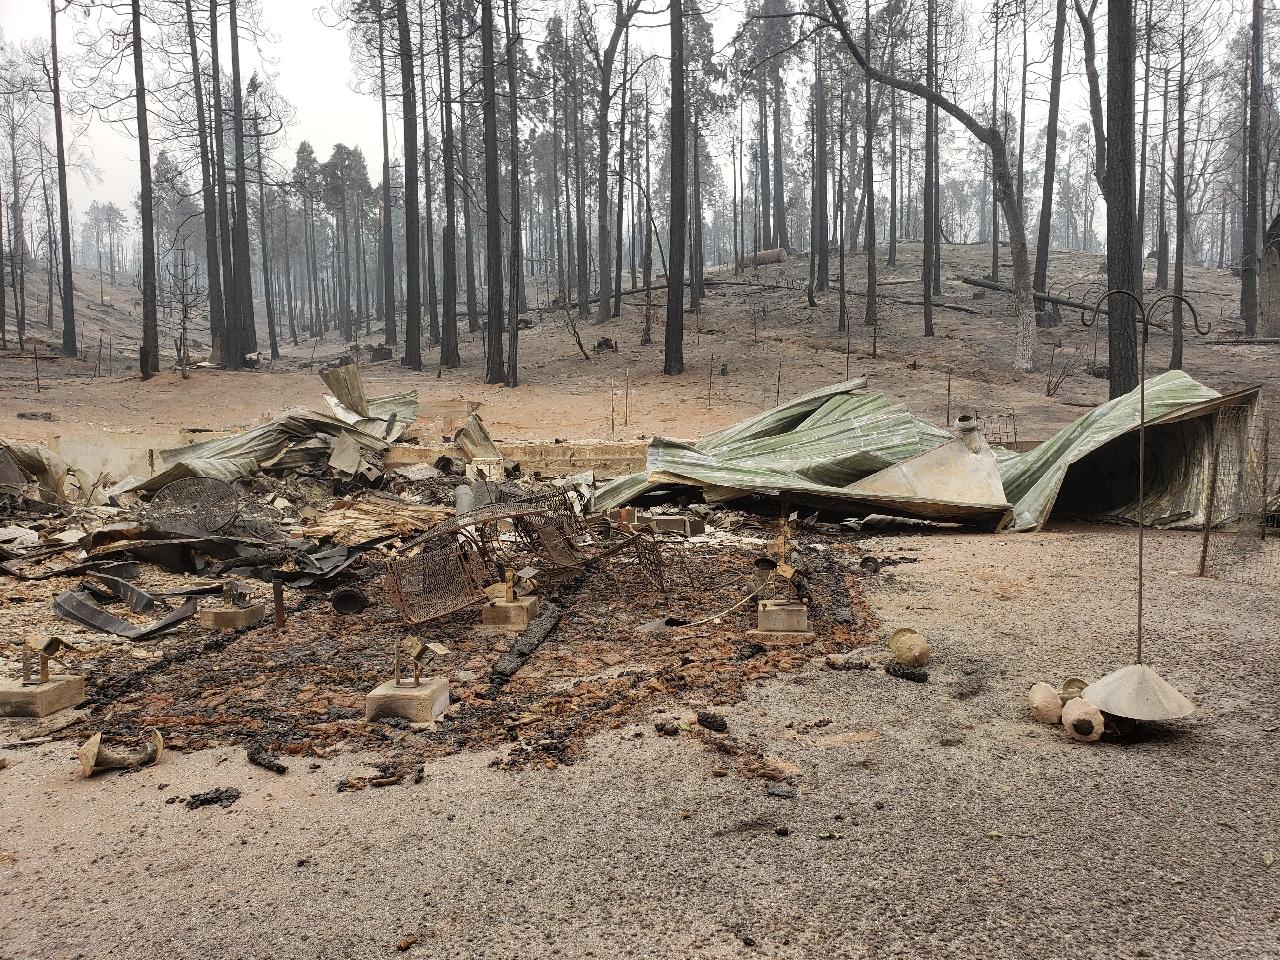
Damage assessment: destroyed